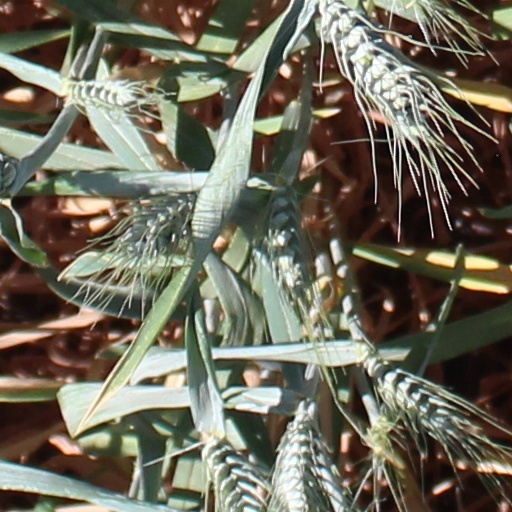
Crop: wheat